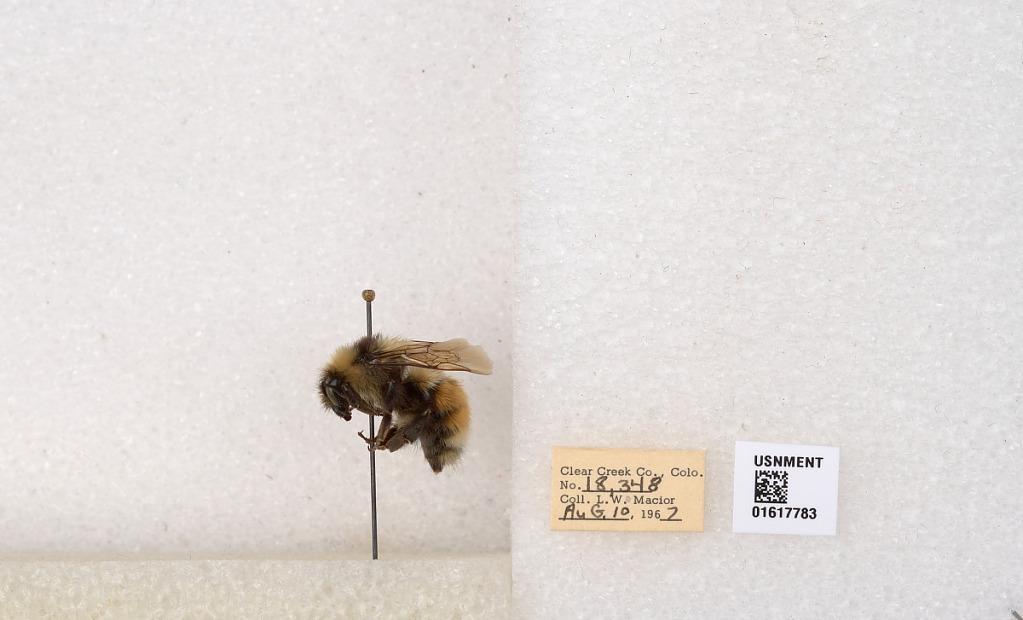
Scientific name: Bombus (Pyrobombus) sylvicola Kirby
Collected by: L. Macior
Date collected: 1967-8-10
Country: United States
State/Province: Colorado
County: Clear Creek
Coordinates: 39.6891, -105.644